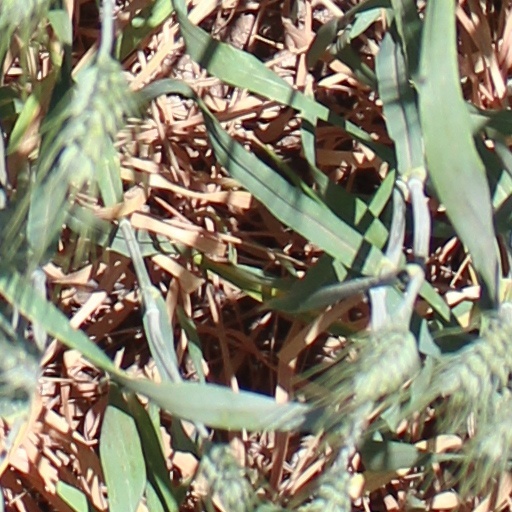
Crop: wheat